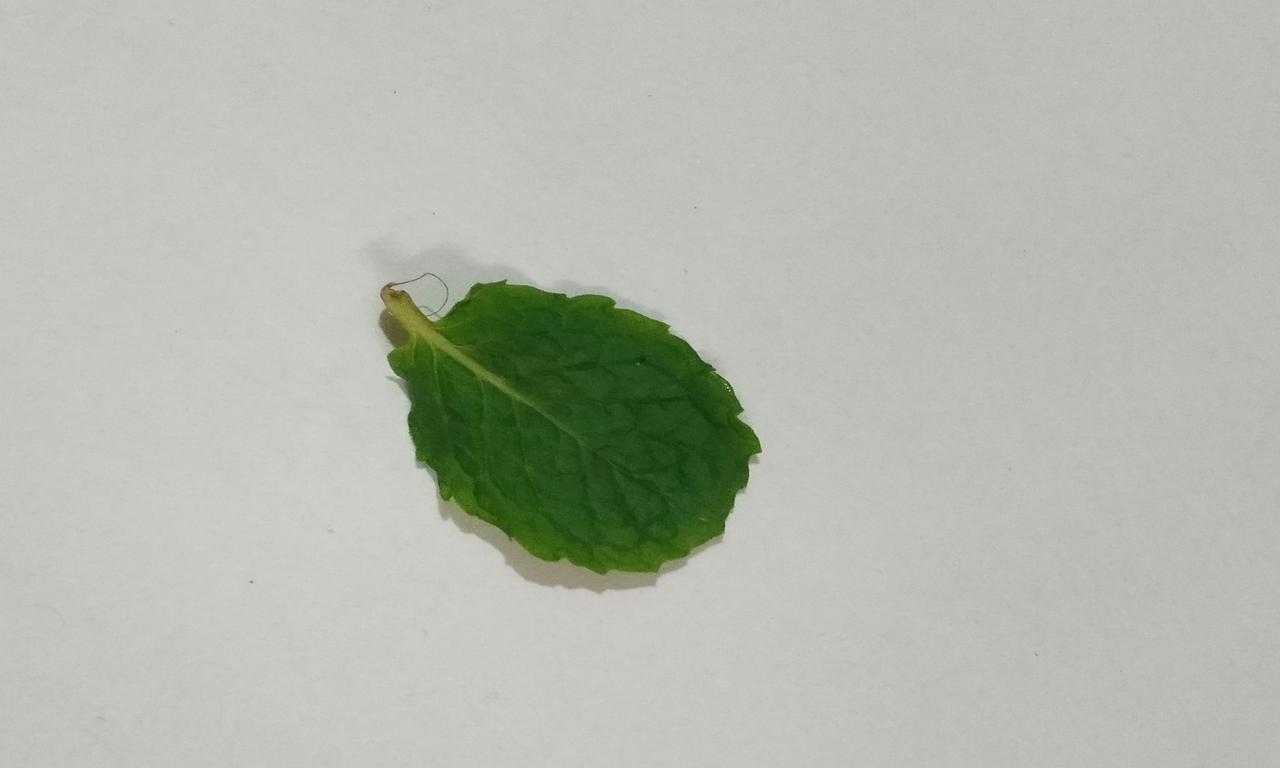
Label: Fresh